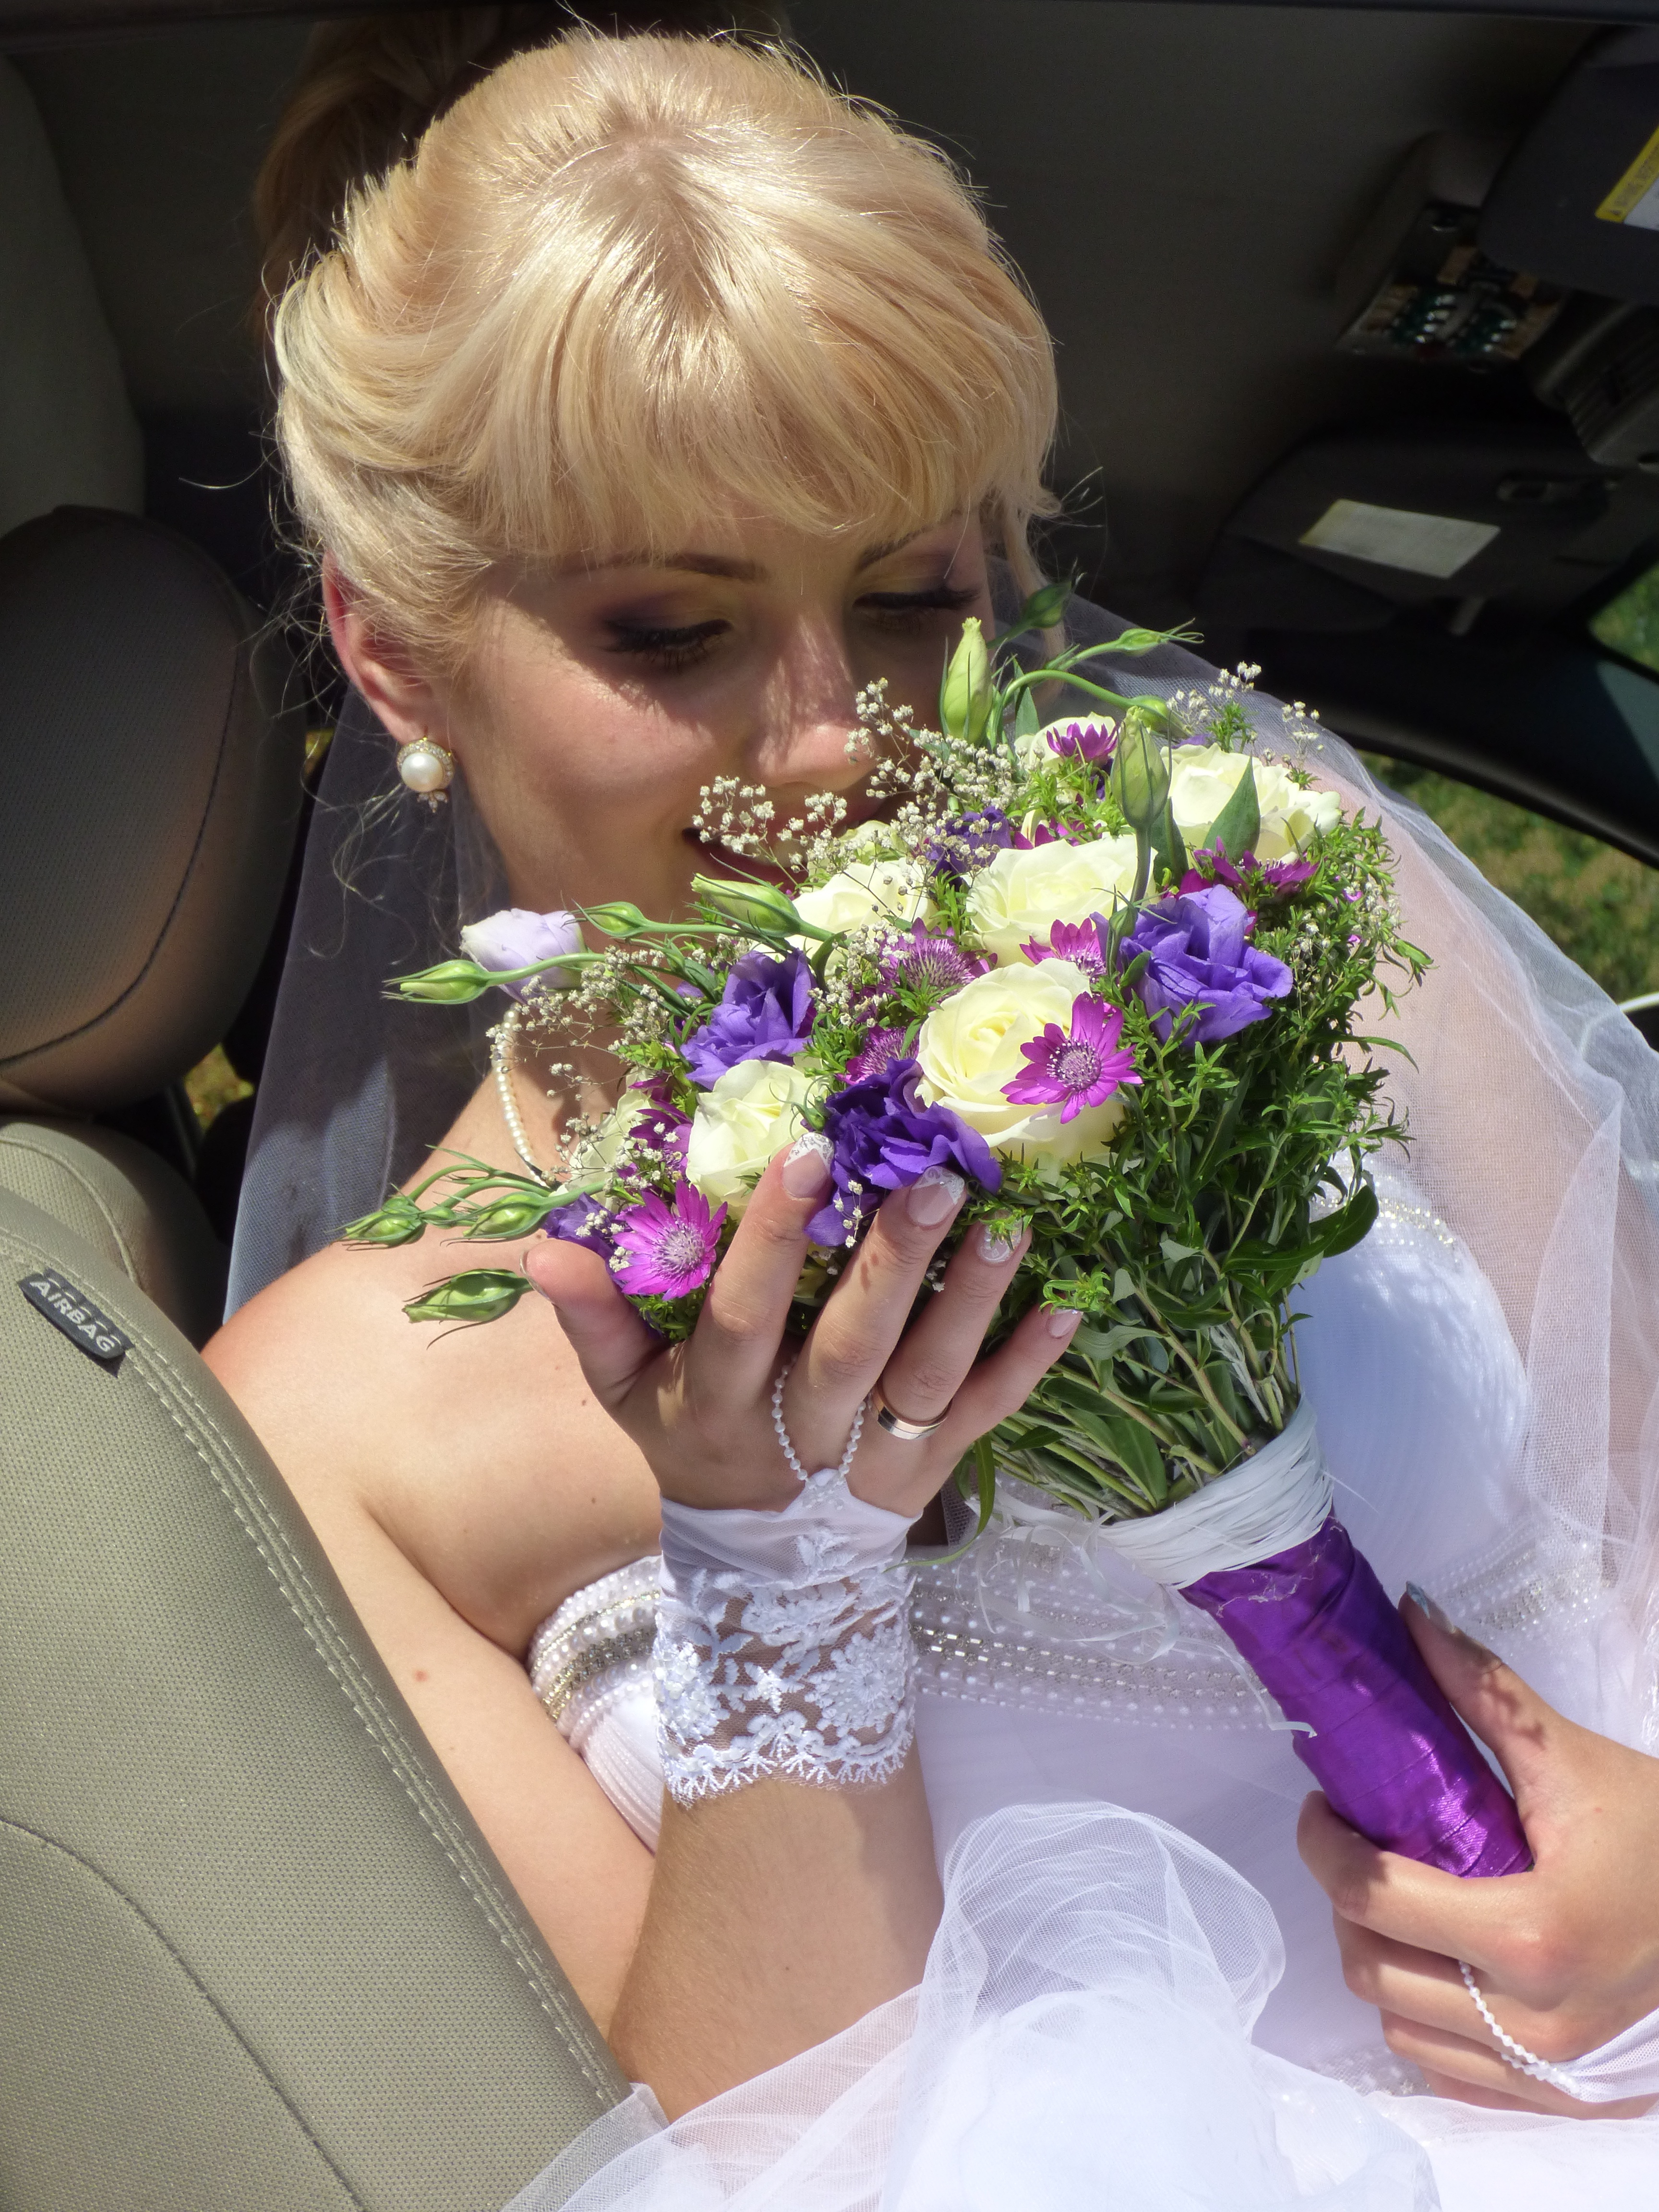
person, woman, flower, wedding, bride, flowers, ceremony, dress, beauty, floristry, bridal bouquet, flower bouquet